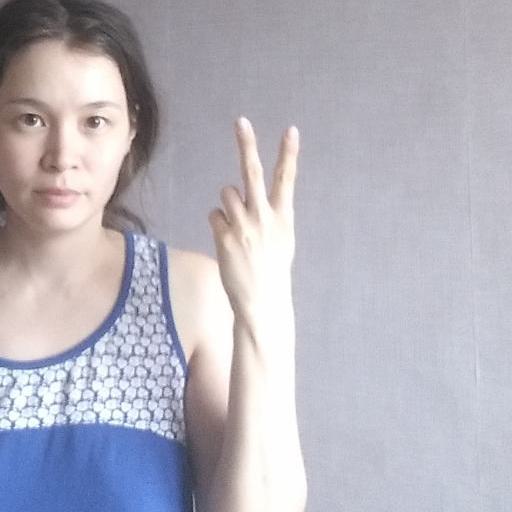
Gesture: peace_inverted